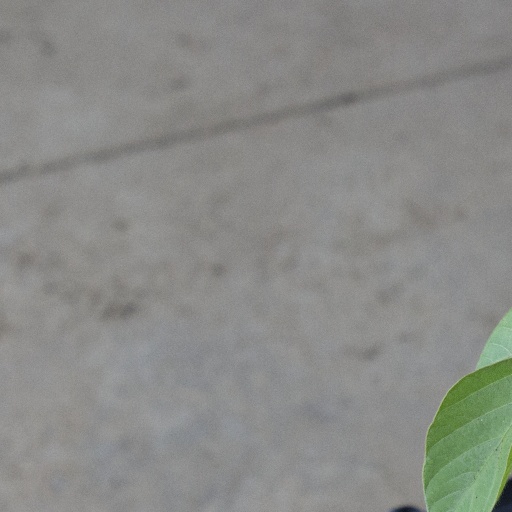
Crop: soybean